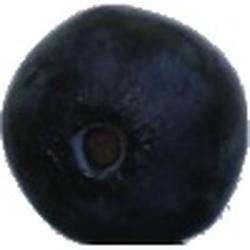
Label: Blueberry